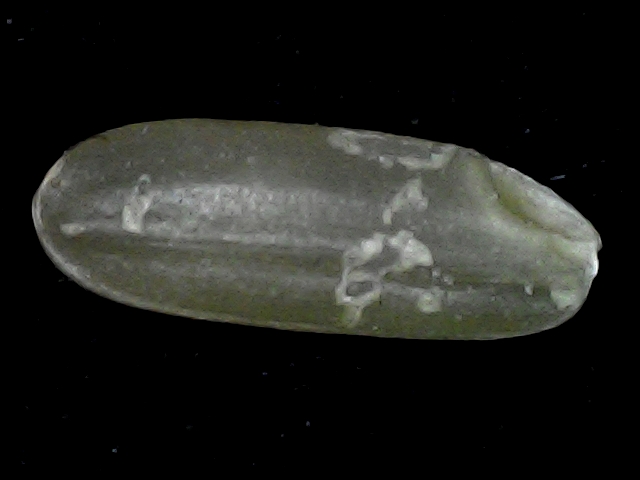
Rice variety: BR23